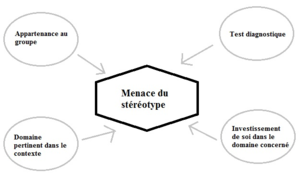
Sous forme de schéma, les conditions d'apparition de la menace du stéréotype, mises en avant par Steele, Spencer et Aronson (2002)
La menace du stéréotype est l'effet d'un stéréotype ou préjugé sur une personne appartenant à un groupe visé par ce préjugé : dans une situation où il s'applique, où il risquerait de se manifester, cette personne se sent jugée et éprouve des sentiments d'anxiété ou d'insécurité. De plus, une personne victime de préjugé a souvent peur de le confirmer elle-même et d'ainsi nuire à son groupe. Par exemple, si une femme joue aux fléchettes avec des amis masculins, alors qu'un stéréotype dit que les femmes sont ont des difficultés à viser, le malaise qui s'ensuit a un impact sur ses facultés, si bien qu'elle risque effectivement de réussir moins bien. Le préjugé est donc une sorte de prophétie auto-réalisatrice. On peut illustrer la chose par une plaisanterie de la forme :